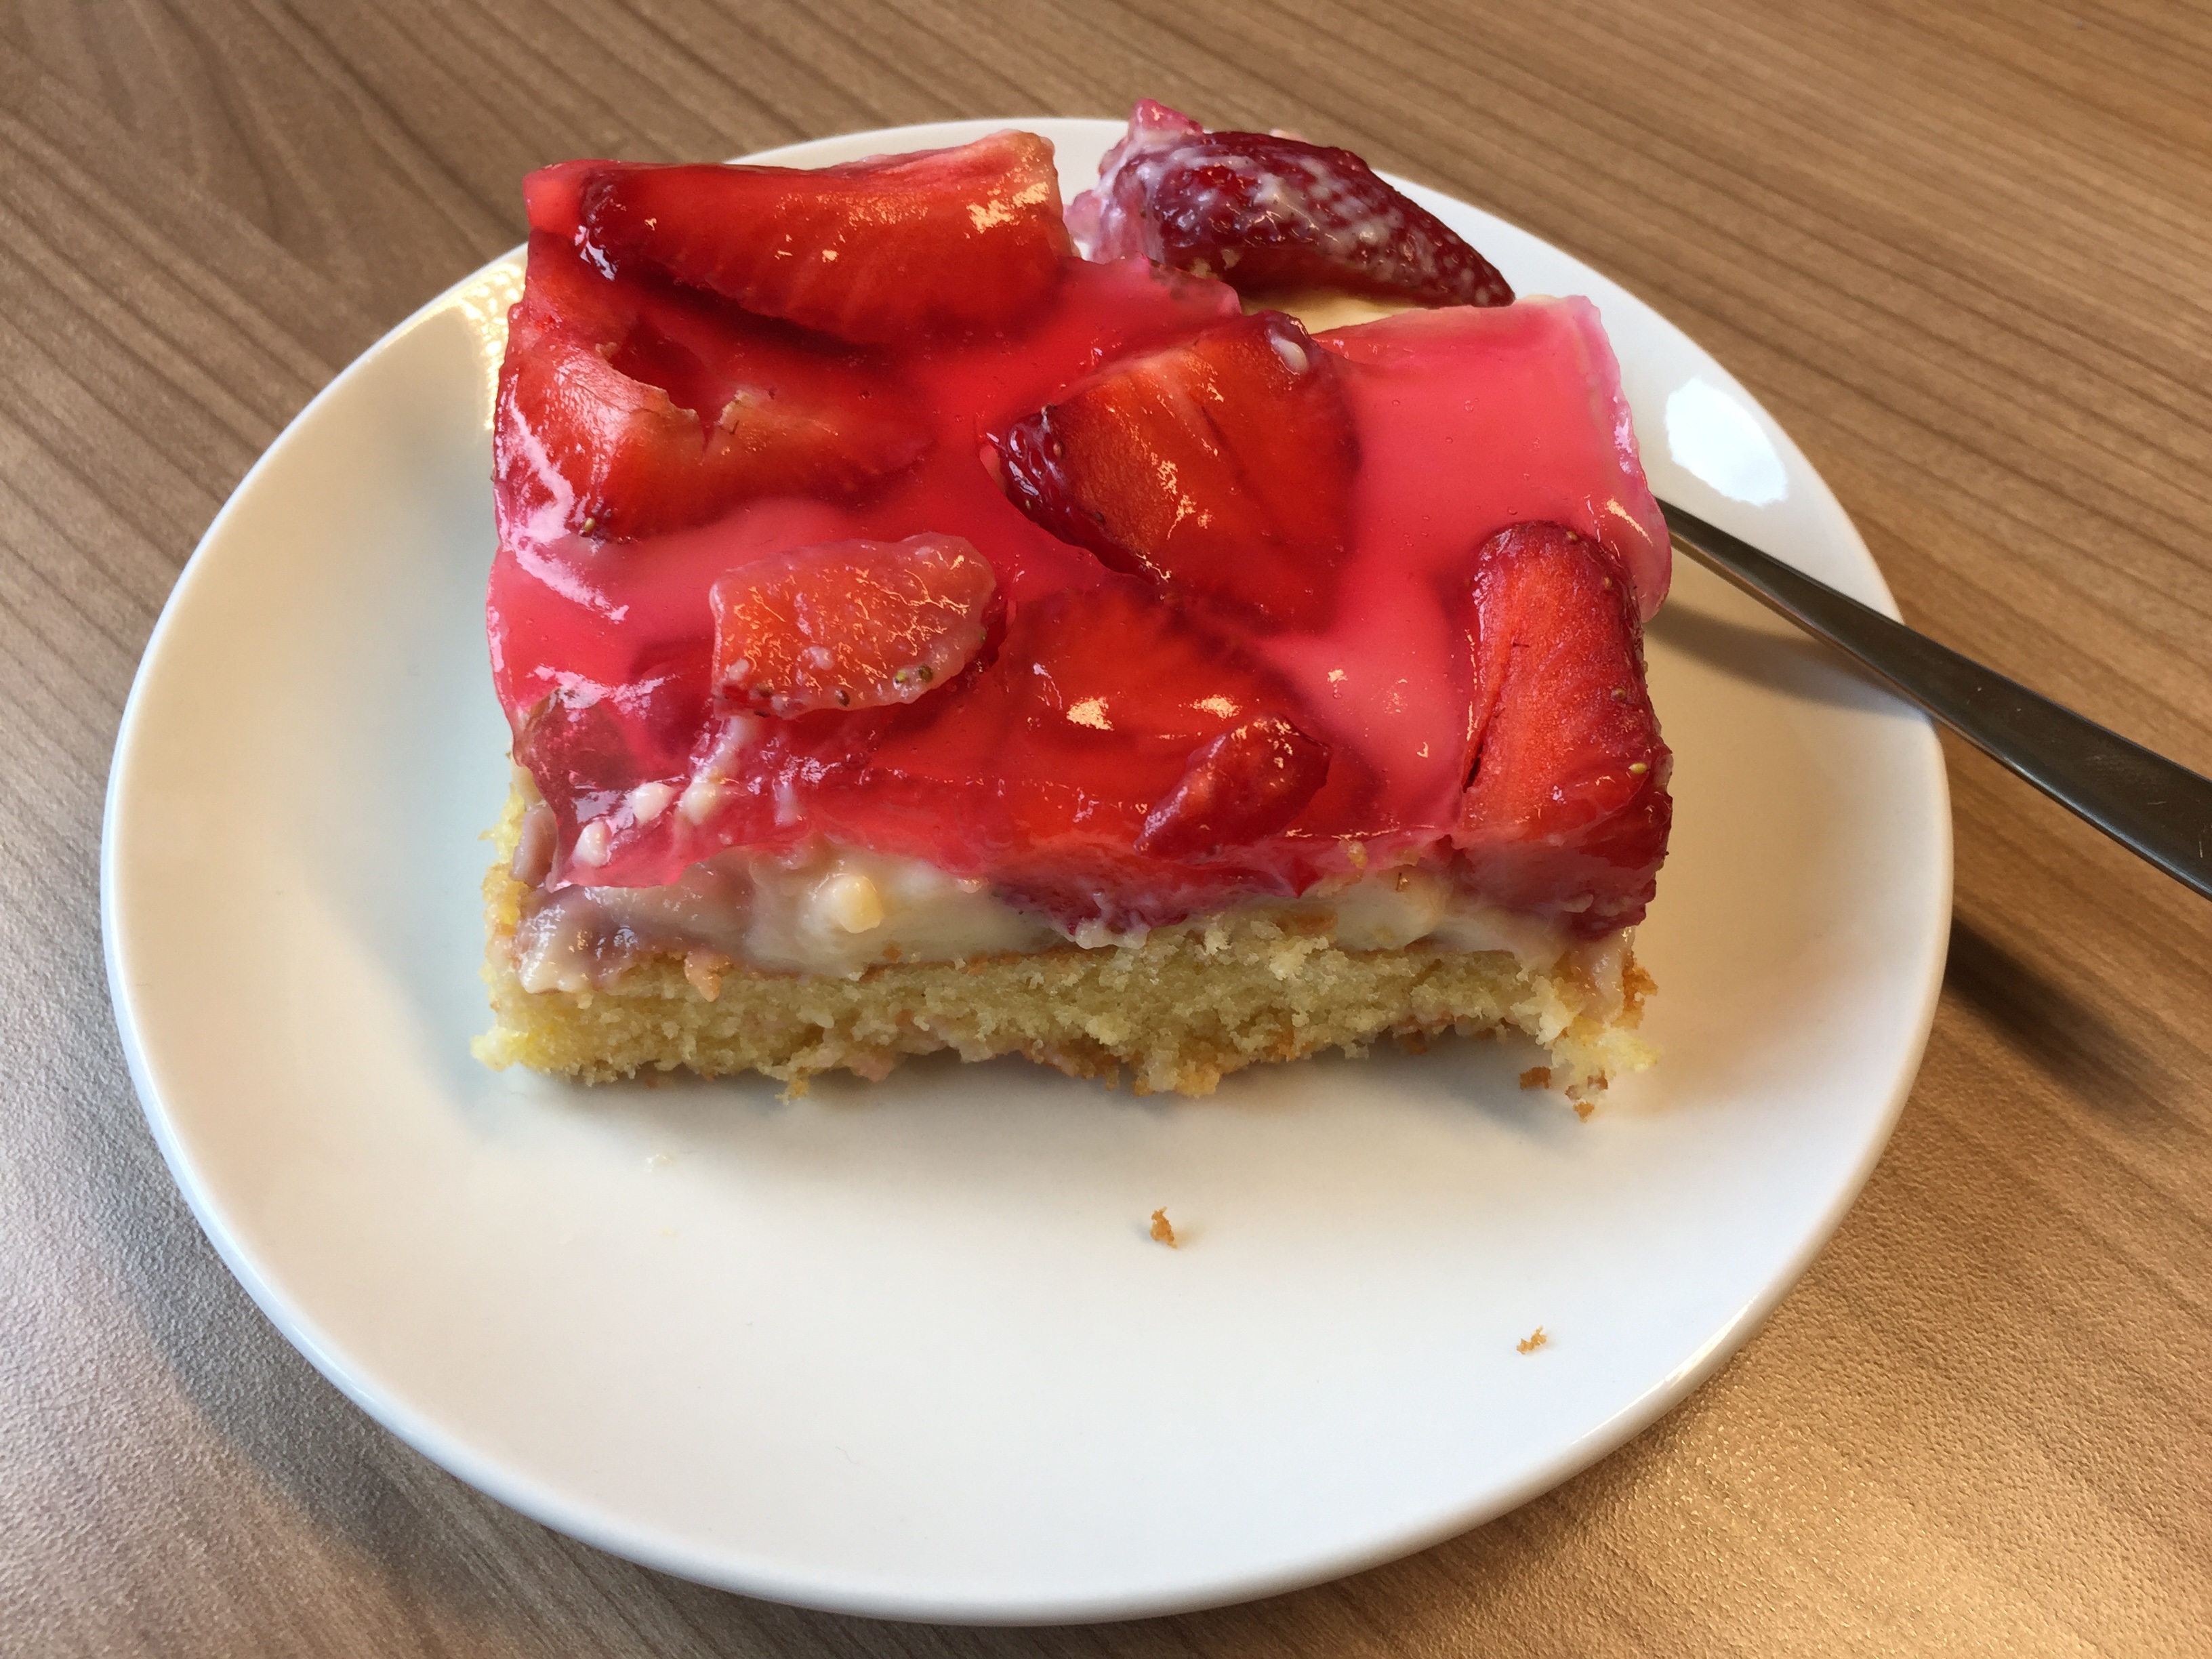
plant, raspberry, fruit, sweet, celebration, dish, meal, food, produce, breakfast, dessert, eat, delicious, cake, strawberry, cherry pie, bake, strawberries, cheesecake, baked goods, served, flowering plant, strawberry cake, piece of cake, strawberry pie, land plant